Mei Baojiu

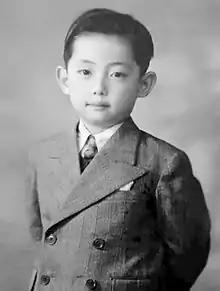
Mei Baojiu as a child

In the spring of 1934, Mei Baojiu was born at No. 87 Sinan Road, Shanghai. Because of his comely appearance and delicate voice, his father decided to send Baojiu to learn Peking opera and hoped that Baojiu could make contributions to "Méi School". Baojiu himself also showed great interest as well as gifts in Peking opera in his early life. In 1942, Mei Lanfang and his wife Fu Zhifang invited Wang Youqing, the disciple of famous Dan role performer - Wang Yaoqing, from Beijing to teach Baojiu as his first "qingyi" teacher while requesting Zhu Chuanming, one of the most prestigious performers of the Dan role type to teach Baojiu Kunqu Opera. When Mei Lanfang was free from work, he also gave directions to his son himself.